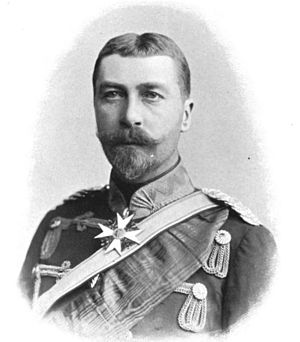
Ernst Günther 2. af Slesvig-Holsten-Sønderborg-Augustenborg
Hertug Ernst Günther
Titulær hertug Ernst Günther 2. af Slesvig-Holsten-Sønderborg-Augustenborg var et medlem af fyrstehuset Slesvig-Holsten-Sønderborg-Augustenborg, og han var svoger til Wilhelm II., der blev Tysklands sidste kejser.